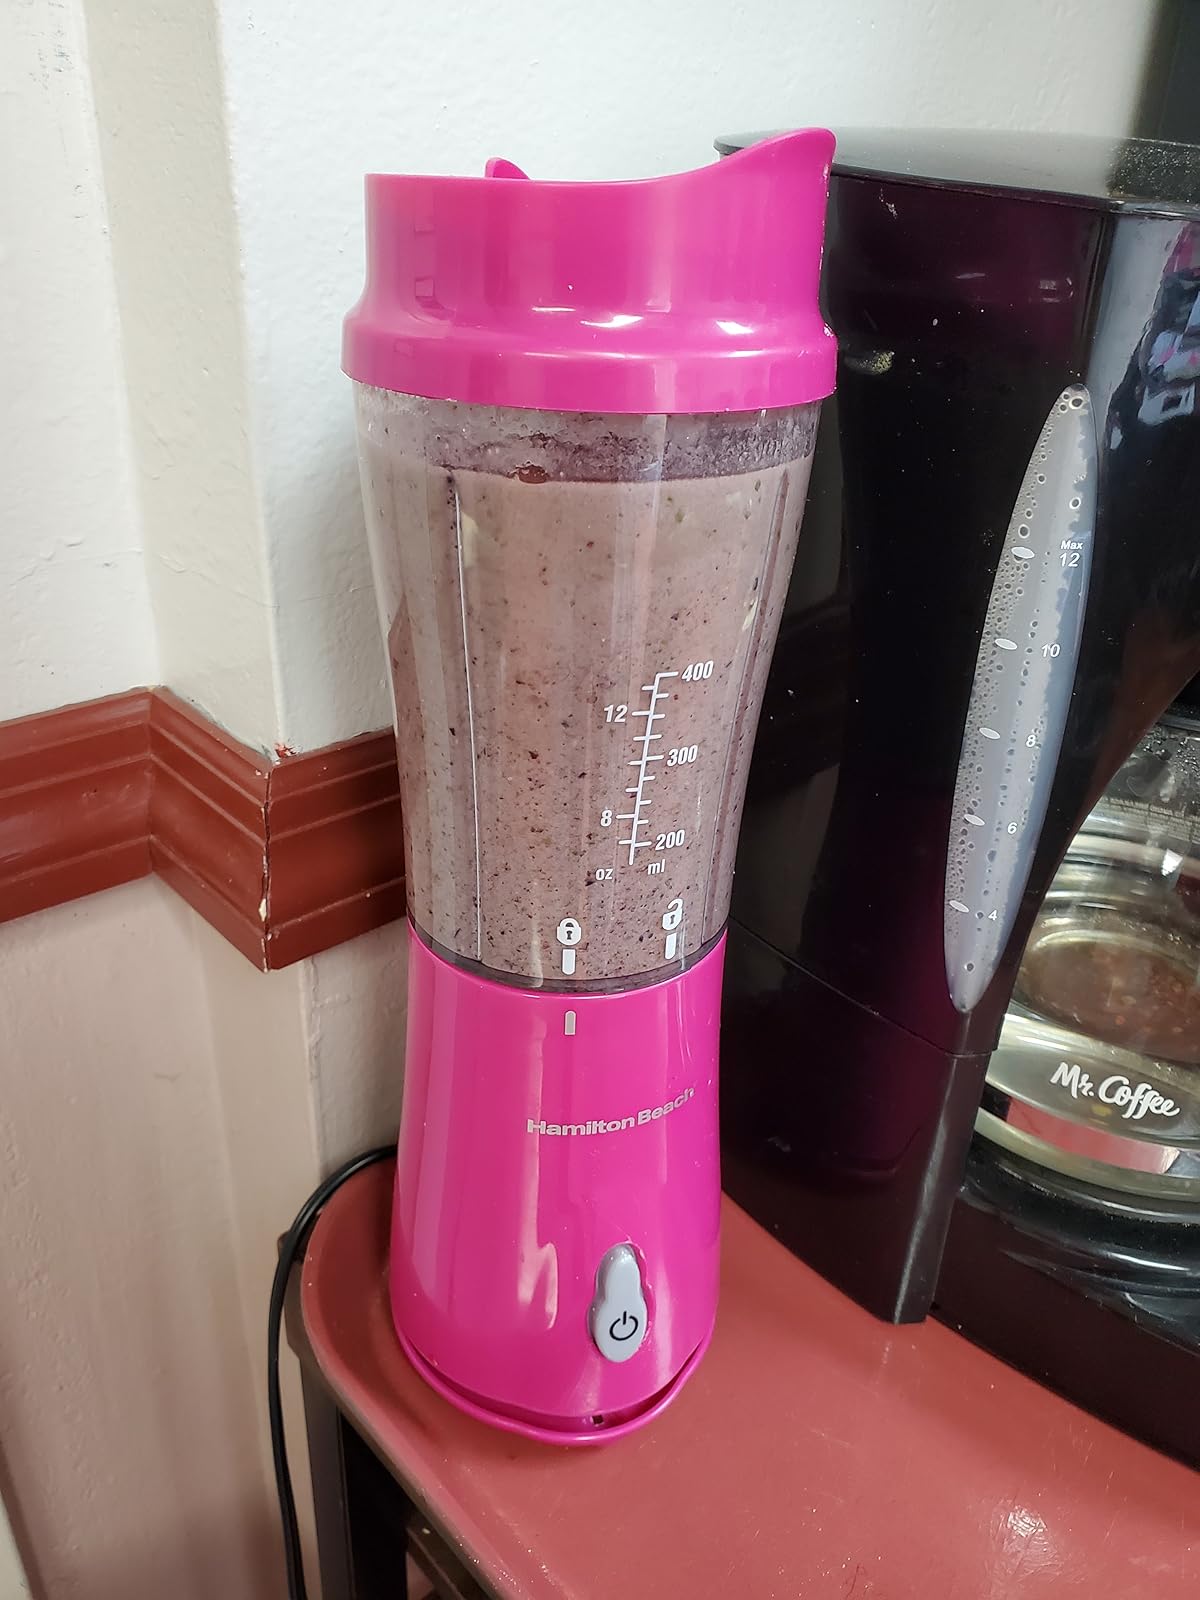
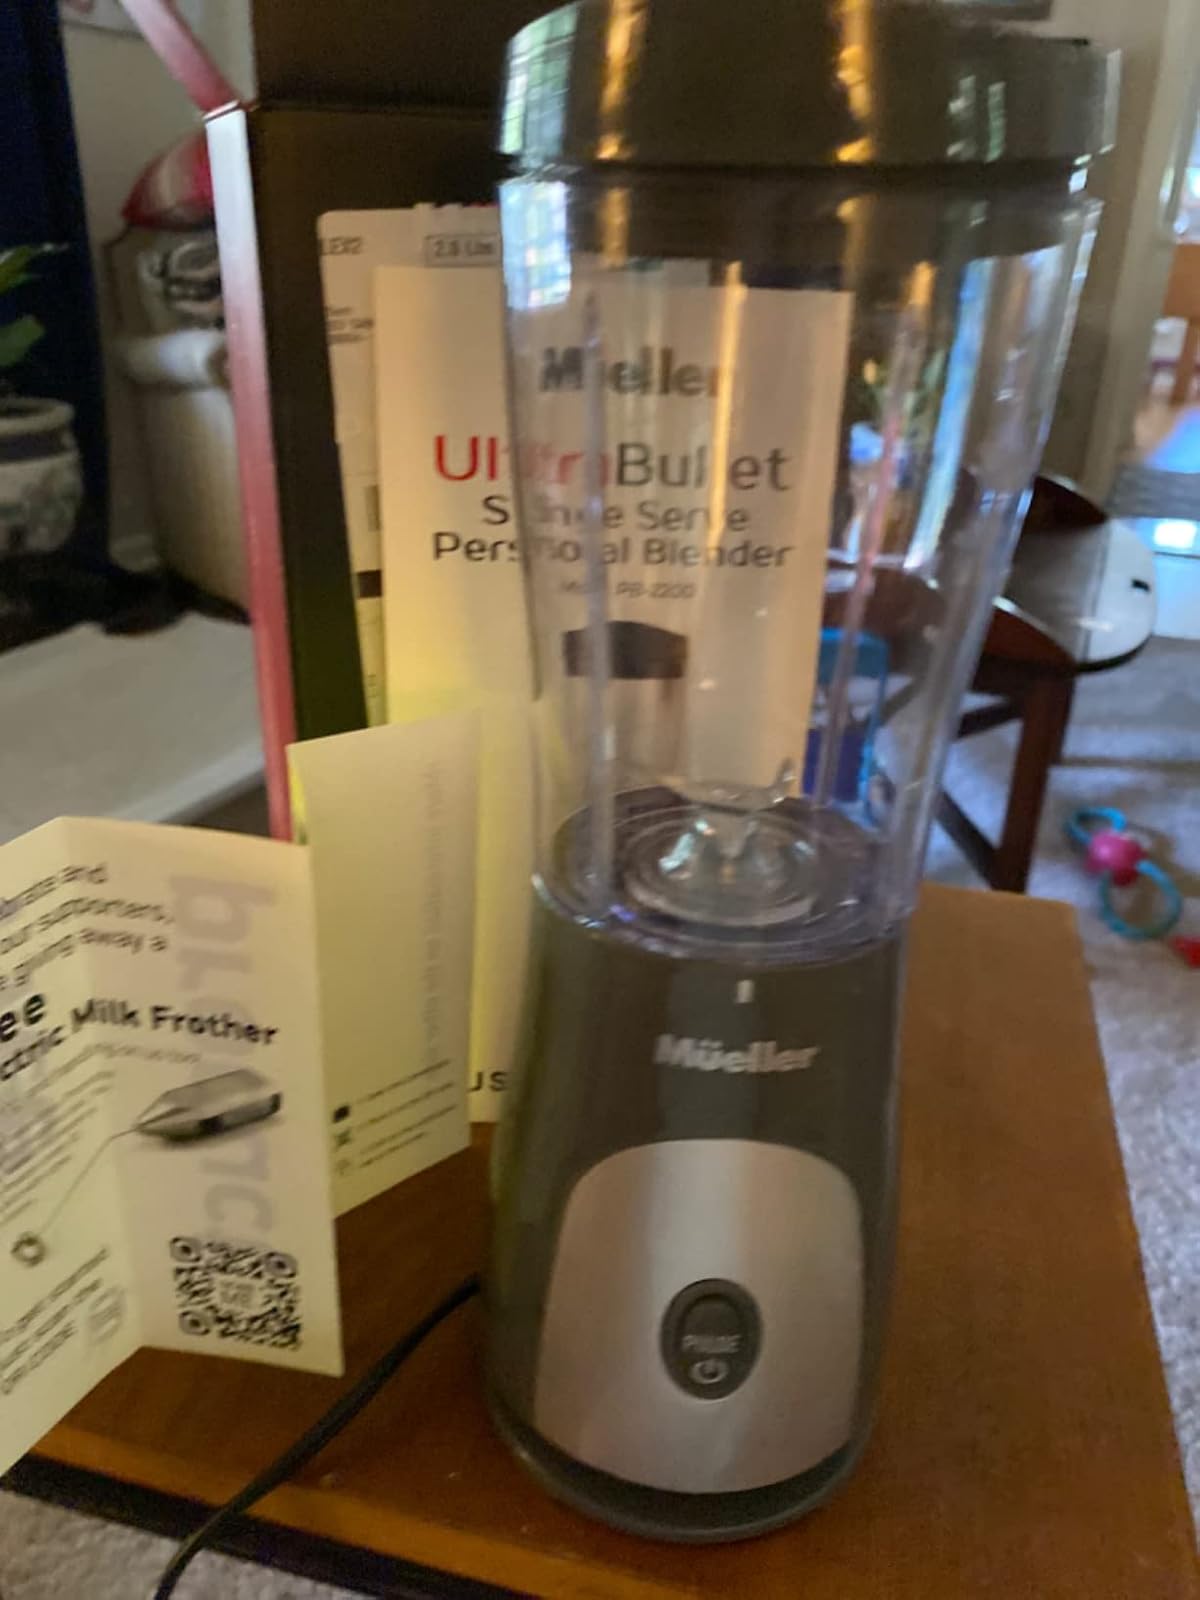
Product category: items_blender
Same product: no